Tree (automata theory)

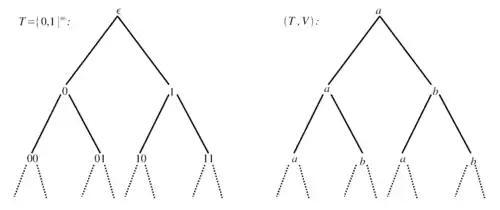
Graphic illustration of the labeled tree described in the example

For example, each node of the tree is a word over set of natural numbers (formula_1), which helps this definition to be used in automata theory.